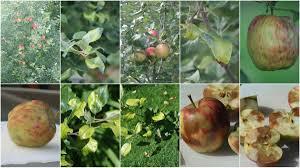
Label: apples